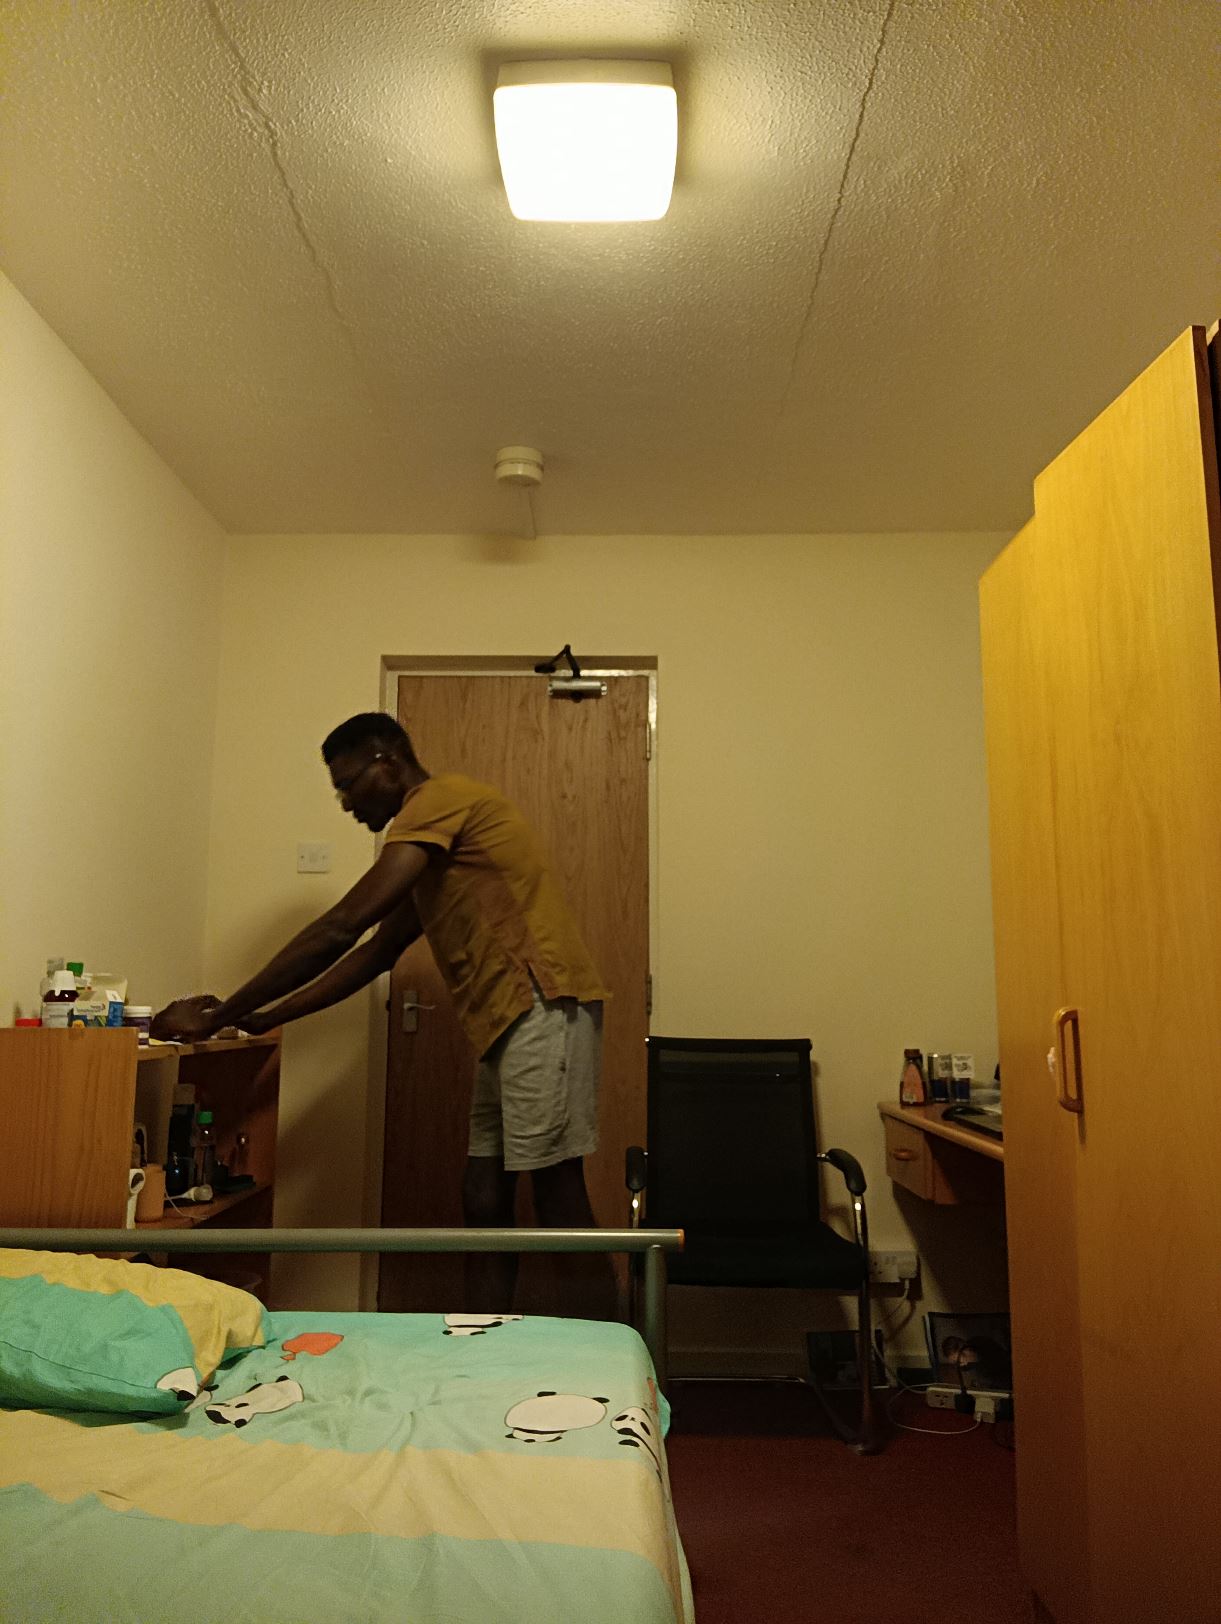
Posture: stand